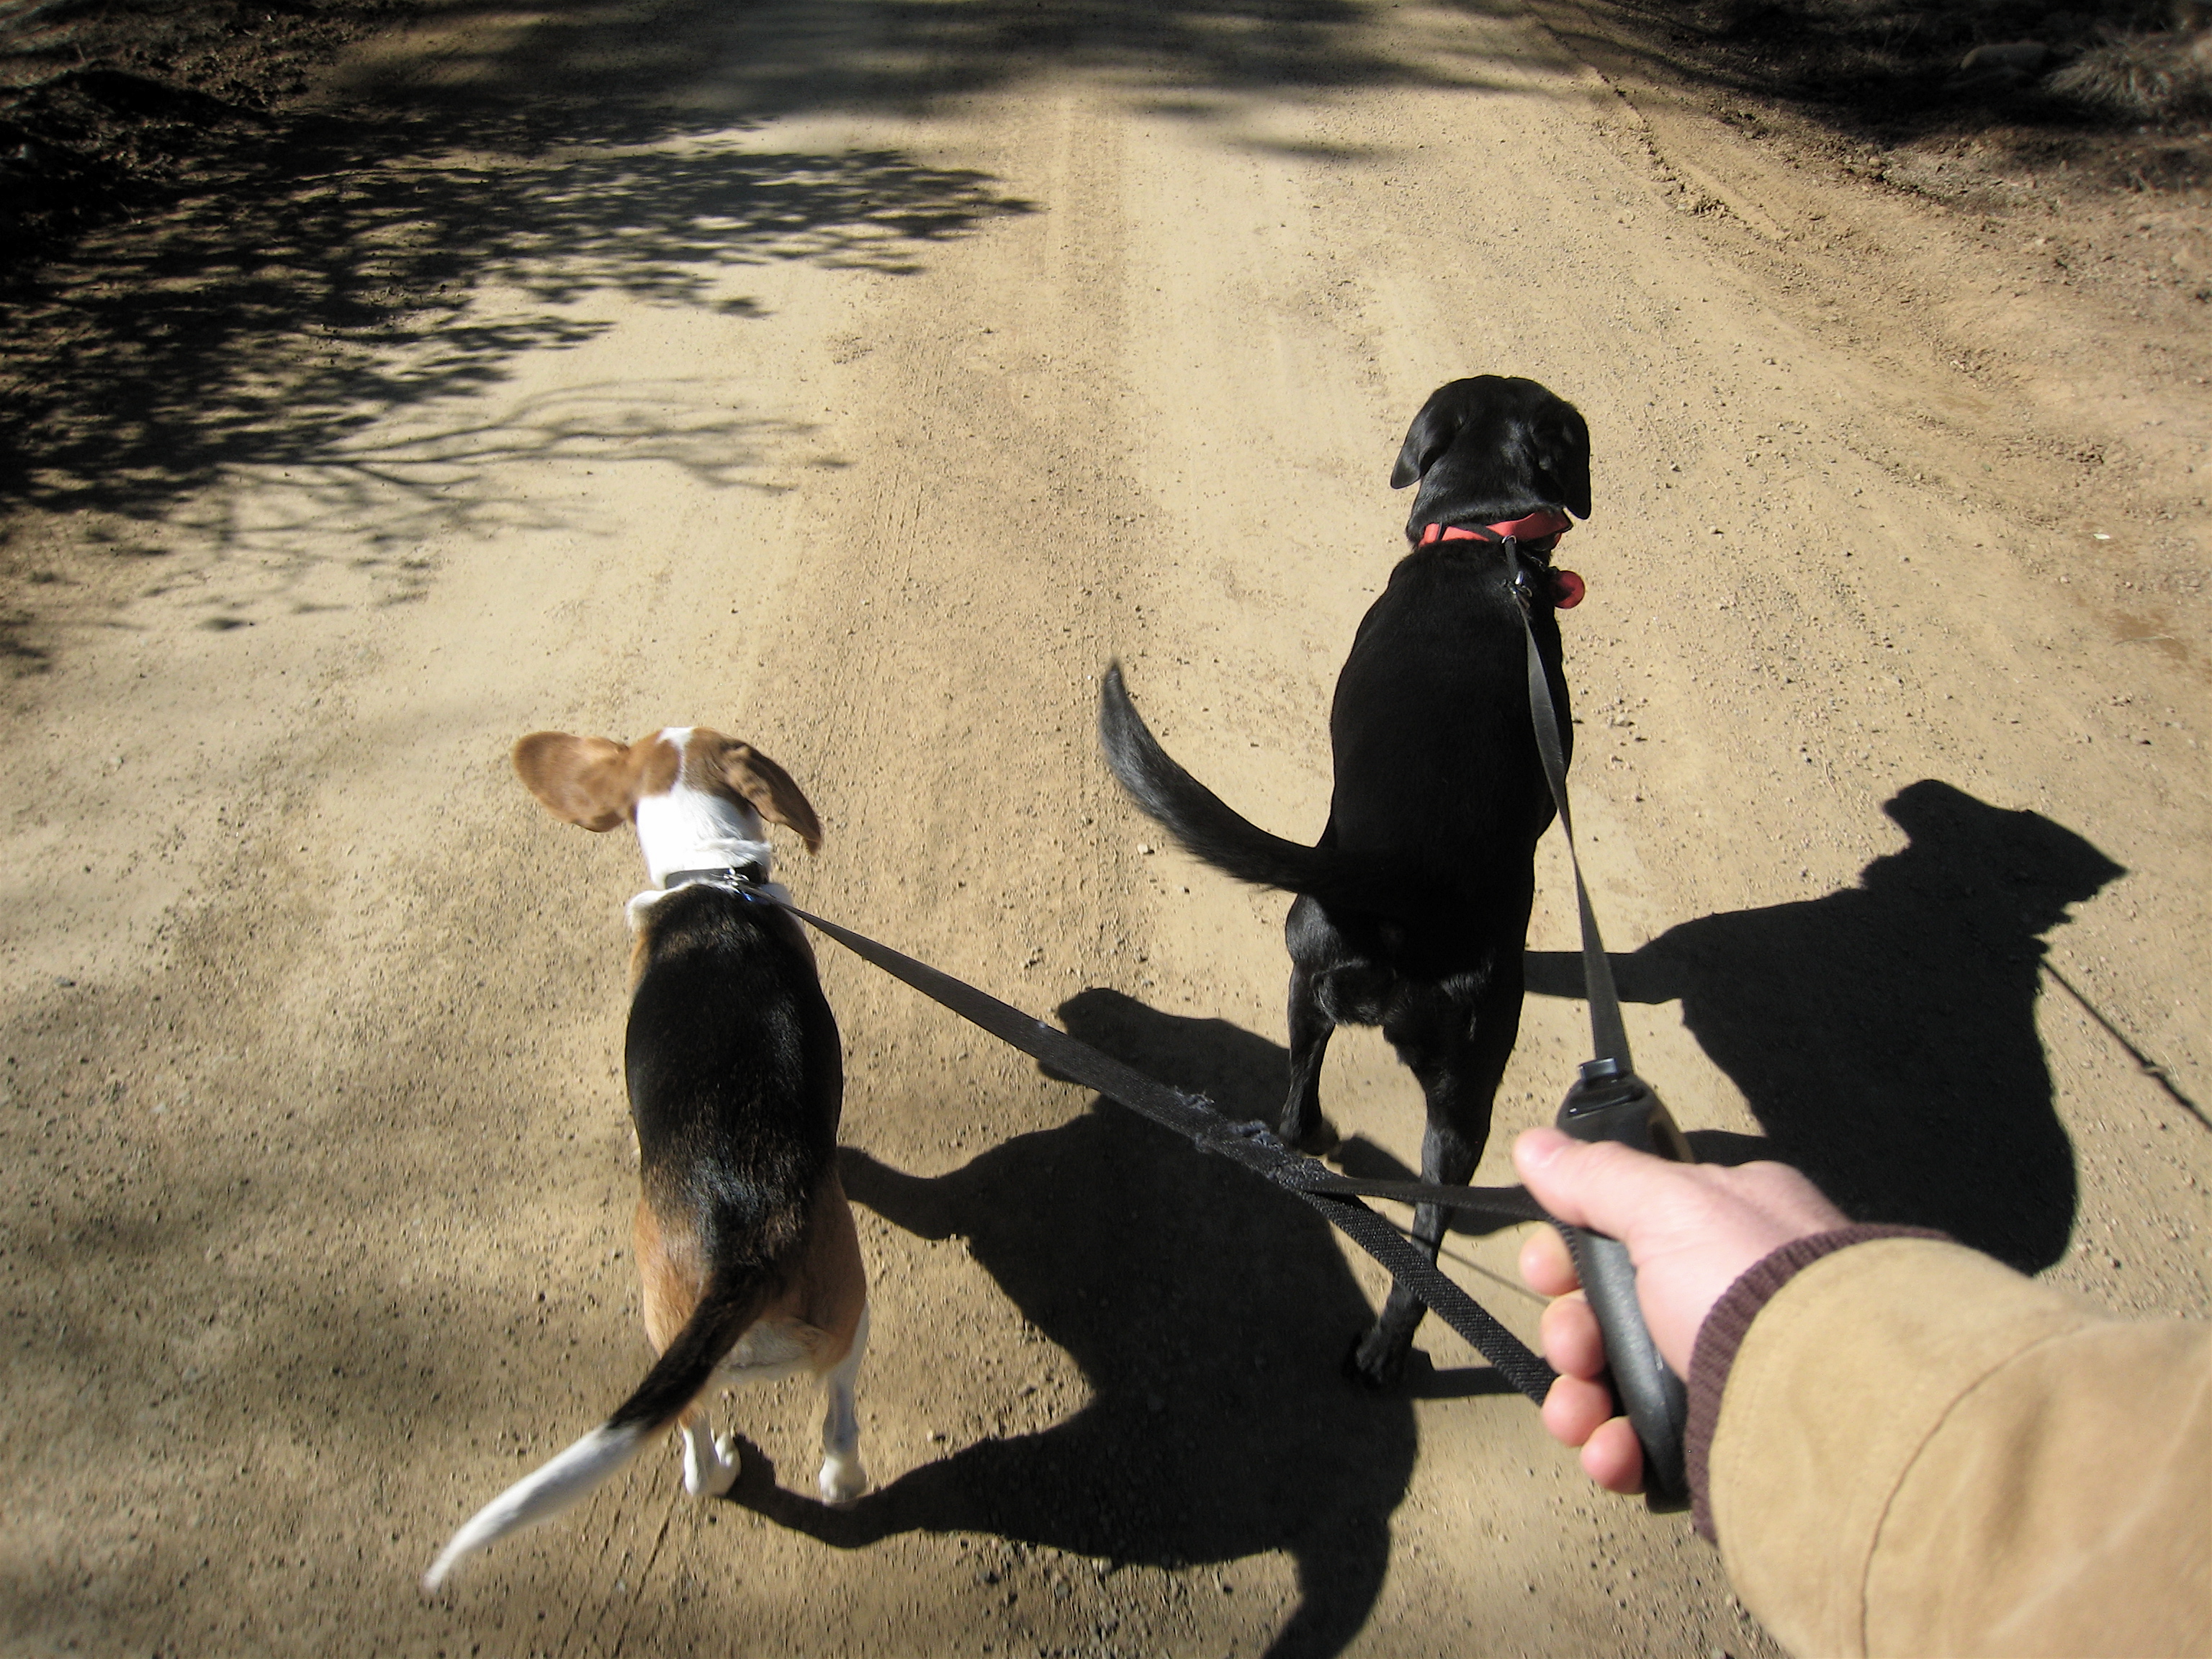
dog, mammal, 366photos, fresa, cadu, dog walking, dog like mammal, animal sports